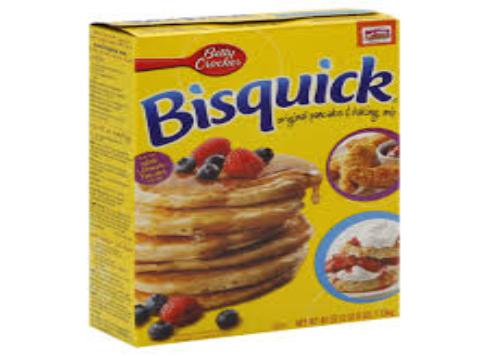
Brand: Bisquick
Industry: Food